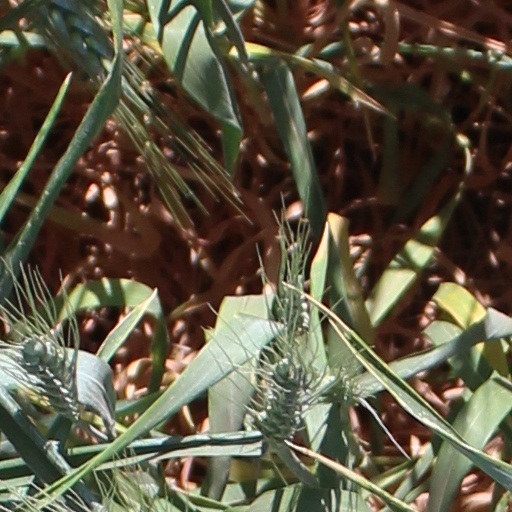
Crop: wheat